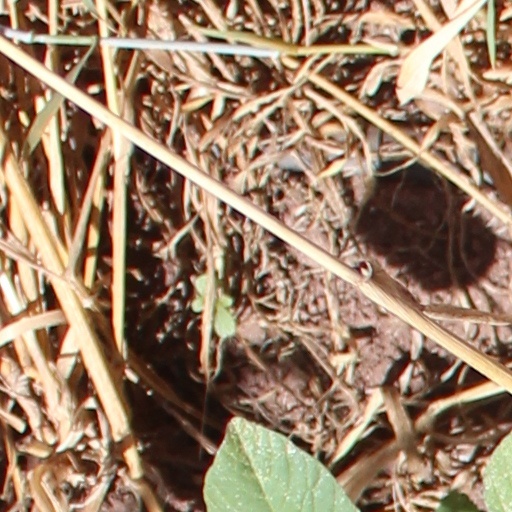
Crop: wheat